Tía Pikachu

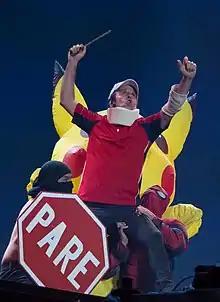
Grandón performing with Kramer in 2020.

On 23 February 2020, she participated in a routine of the impersonator and comedian Stefan Kramer at the 2020 Viña del Mar festival. By February 2020, she had made a national tour visiting the cities of Concepción, Valdivia, and Osorno, among others. As of March, she had participated in charity concerts with Anita Tijoux and the 31 Minutos characters.